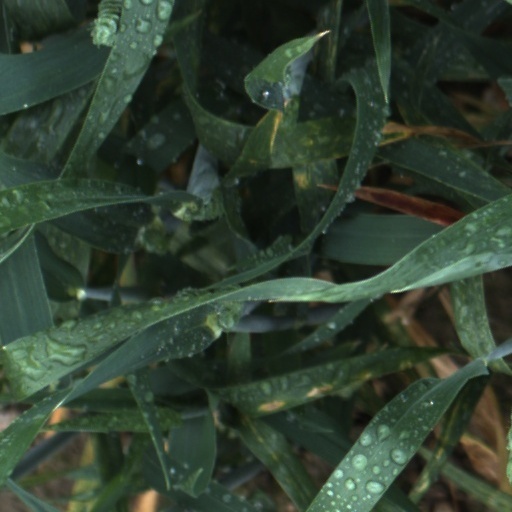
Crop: wheat